Srboljub Nikolić

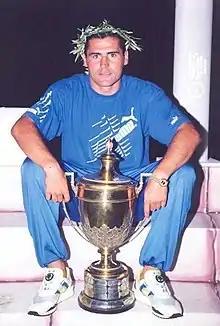
Nikolic at Anorthosis Famagusta

Srboljub Nikolić (1 April 1965 – 4 February 2022) was a Serbian football player and manager who played as a forward.